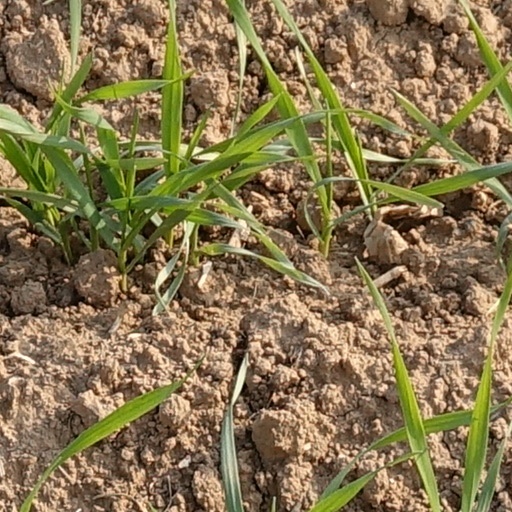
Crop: wheat